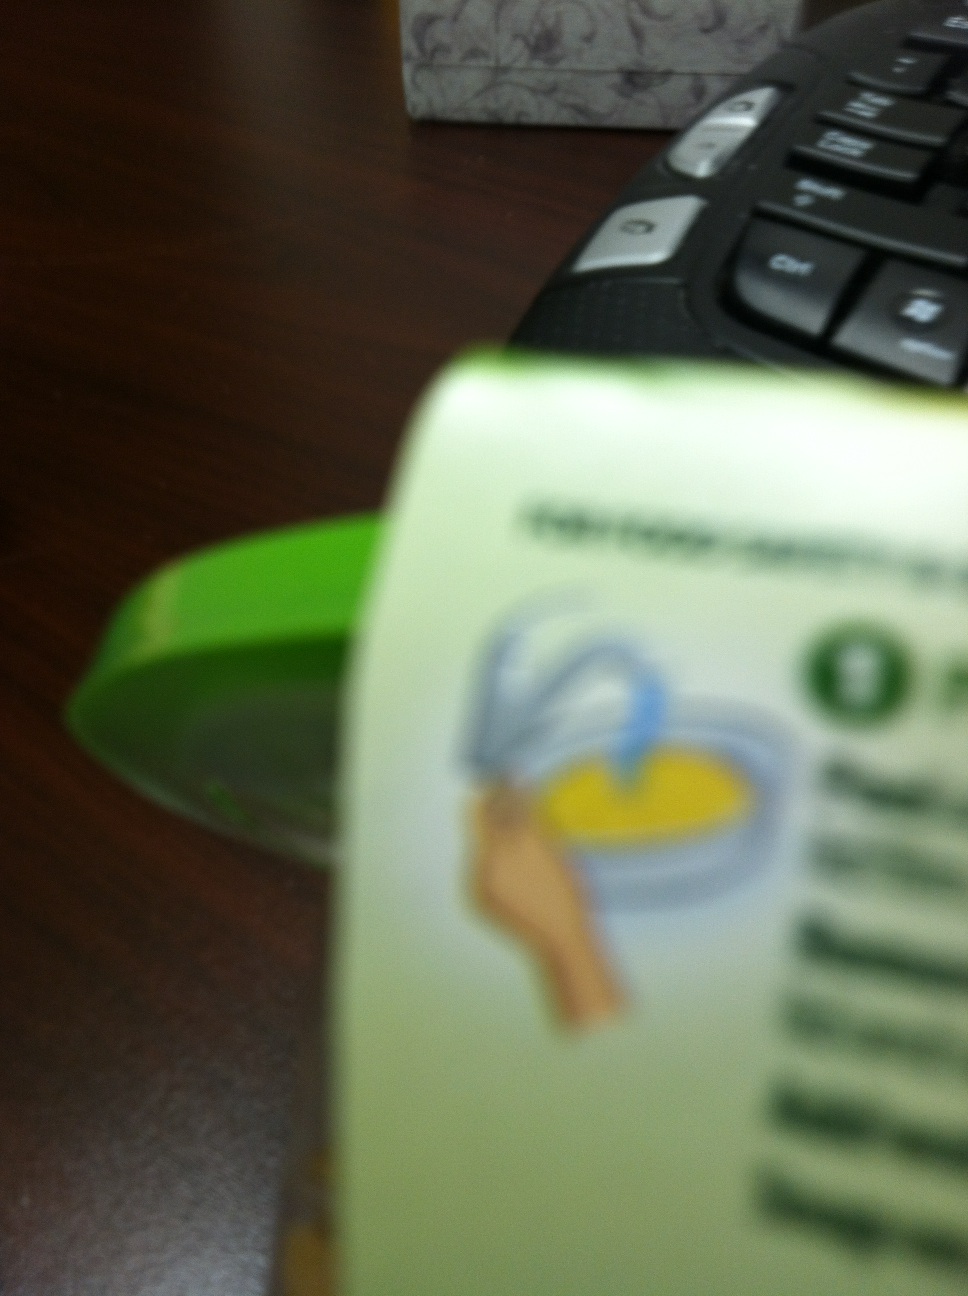Question: When does this expire?
Answer: unanswerable